Robert Hampson (sheriff)

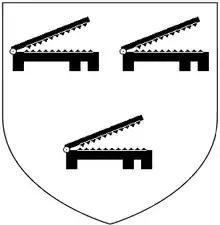
Canting arms of Hampson: "Argent, three hemp-brakes sable"

Sir Robert Hampson (1537–1607) was one of the two Sheriffs of the City of London in 1599 with Edward Holmeden. He was an Alderman of the City of London and was knighted by King James I on his entry into England in 1603.